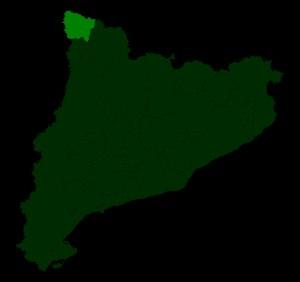
Le vote sur l'avenir politique de la Catalogne, ou vote sur l'indépendance de la Catalogne, connu en Espagne sous le numéronyme de 9-N, est un vote portant sur l'indépendance de la communauté autonome de Catalogne en Espagne. Propulsé par les partis nationalistes de la région, il s'est tenu le 9 novembre 2014, mais il a été déclaré nul par le Tribunal constitutionnel, saisi par le gouvernement.